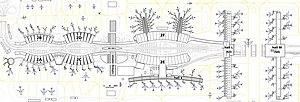
Plan de toiture des installations aéroportuaires du terminal 2 de l'aéroport Paris Charles-de-Gaulle, état 2017
L'aéroport de Paris-Charles-de-Gaulle, communément appelé « aéroport de Roissy-Charles-de-Gaulle » ou « aéroport de Roissy », est un aéroport international situé à Roissy-en-France, 23 km au nord-est de Paris. Il est le premier aéroport en France par son importance, la deuxième plus importante plate-forme de correspondance aéroportuaire d'Europe et le dixième aéroport mondial en 2018 pour le trafic passagers avec 72,2 millions de passagers.